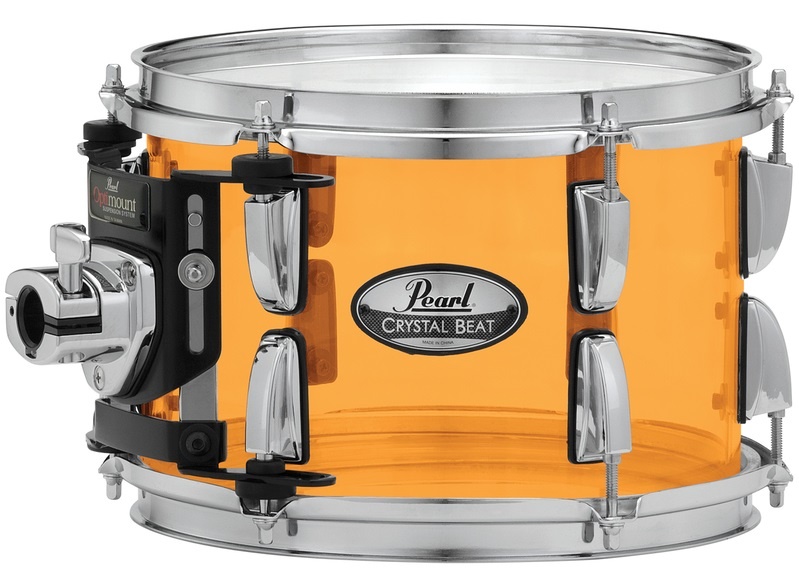
Pearl Crystal Beat Tangerine Glass 8x7" Rack Tom Tom Drum Acrylic CRB0807T/C731 | Authorized Dealer
We are an Authorized Pearl Dealer - Full Manufacturer Warranty Included - You will receive: One (1) NEW & Factory Sealed Pearl Crystal Beat Tangerine Glass 8x7" Tom Drum - Model: CRB0807T/C732 If you need any other Crystal Beat drums in other sizes, please message us! Shipping: Free Ship via UPS Ground to Physical Street Address (No PO Boxes) in Continental USA - Ships Same or Next Business Day! Ships Worldwide - Allow 4 - 5 business days to ship Internationally. OVERVIEW: In 1973, Pearl set a benchmark in the drumming world with the introduction of Crystal Beat. A stunning combination of visual appeal and powerful sonic attack, Crystal Beat's revolutionary seamless construction was molded -not rolled- creating a strong acrylic drum system that could stand up to the rigors of touring. This component drum is excellent as part of a personalized configuration or for use as an added voice in an existing drum set. Crystal Beat snare drums feature an undrilled acrylic shell nested in Pearl's revolutionary Free-Floating chassis, removing hardware from the shell and increasing power and sustain. Crystal Beat's toms include the Opti-Mount suspension system to remove undue shell pressure and increase sustain. 1.6mm triple-flanged hoops offer just the right amount of attack without sacrificing tonal body. LIMITED 2 YEAR WARRANTY If you need any other Crystal Beat drums, please message us to check stock and for a custom listing!
Brand: Pearl
Category: Arts & Entertainment > Hobbies & Creative Arts > Musical Instruments > Percussion > Tom-Toms